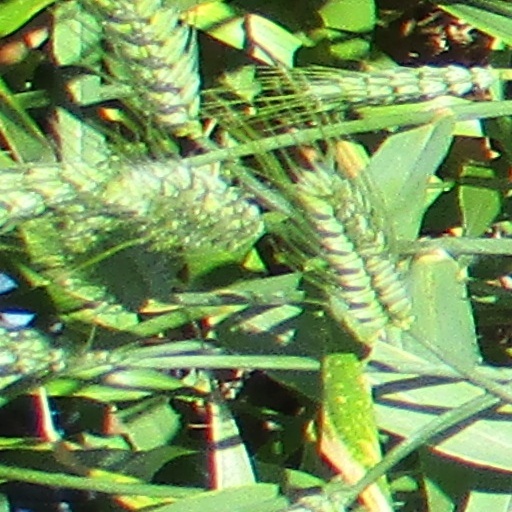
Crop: wheat